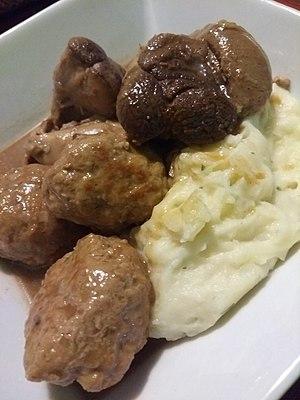
Plat de ragoût de boulettes et pattes de cochons, accompagnés d'une purée de pomme de terre
Le ragoût de pattes de cochon est un plat principal, composé de jarret de porc dans une sauce aromatisée au clou de girofle et à la farine grillée, appartenant à la cuisine traditionnelle québécoise. Une variante consiste à y ajouter des boulettes de viande de porc.